Ancient Macedonians

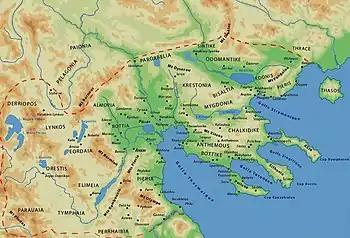
Regions of Mygdonia, Edonia, Bisaltia, Crestonia and Bottiaea

Thucydides's account gives a geographical overview of Macedonian possessions at the time of Alexander I's rule. To reconstruct a chronology of the expansion by Alexander I's predecessors is more difficult, but generally, three stages have been proposed from Thucydides' reading. The initial and most important conquest was of Pieria and Bottiaea, including the locations of Pydna and Dium. The second stage consolidated rule in Pieria and Bottiaea, captured Methone and Pella, and extended rule over Eordaea and Almopia. According to Hammond, the third stage occurred after 550 BC, when the Macedonians gained control over Mygdonia, Edonis, lower Paeonia, Bisaltia and Crestonia. However, the second stage might have occurred as late as 520 BC; and the third stage probably did not occur until after 479 BC, when the Macedonians capitalized on the weakened Paeonian state after the Persian withdrawal from Macedon and the rest of their mainland European territories. Whatever the case, Thucydides' account of the Macedonian state describes its accumulated territorial extent by the rule of Perdiccas II, Alexander I's son. Hammond has said that the early stages of Macedonian expansion were militaristic, subduing or expunging populations from a large and varied area. Pastoralism and highland living could not support a very concentrated settlement density, forcing pastoralist tribes to search for more arable lowlands suitable for agriculture.